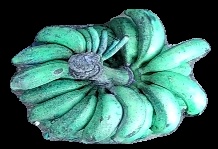
Variety: rasbale
Grade: grade3